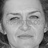
Emotion: neutral